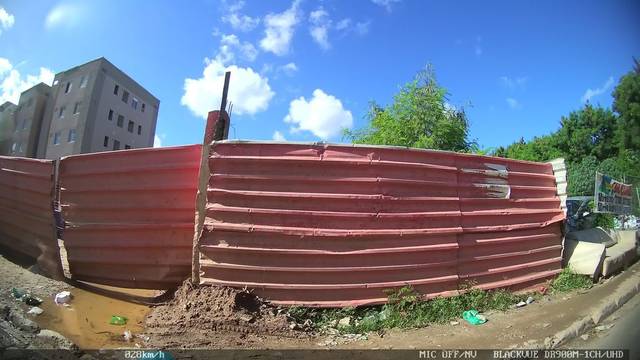
Region: Brazil
Coordinates: -22.975, -43.331